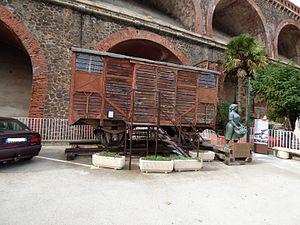
Wagon mémorial des transbordeuses d'oranges à Cerbère (66)
Les transbordeuses de Cerbère, ou transbordeuses d'oranges, sont des femmes qui, à la fin du XIXᵉ siècle et au début du XXᵉ siècle, sont employées à transporter à bout de bras, dans des couffes, des marchandises depuis les trains venant d'Espagne vers des trains français en gare de Cerbère, dans le département français des Pyrénées-Orientales. Le plus souvent des agrumes.Ce travail est nécessaire du fait que les écartements des voies des chemins de fer français et espagnols sont différents, les trains espagnols chargés de fruits ne pouvant ainsi pas circuler en France. Les transbordeuses sont connues en particulier pour avoir organisé la première grève entièrement féminine en France.